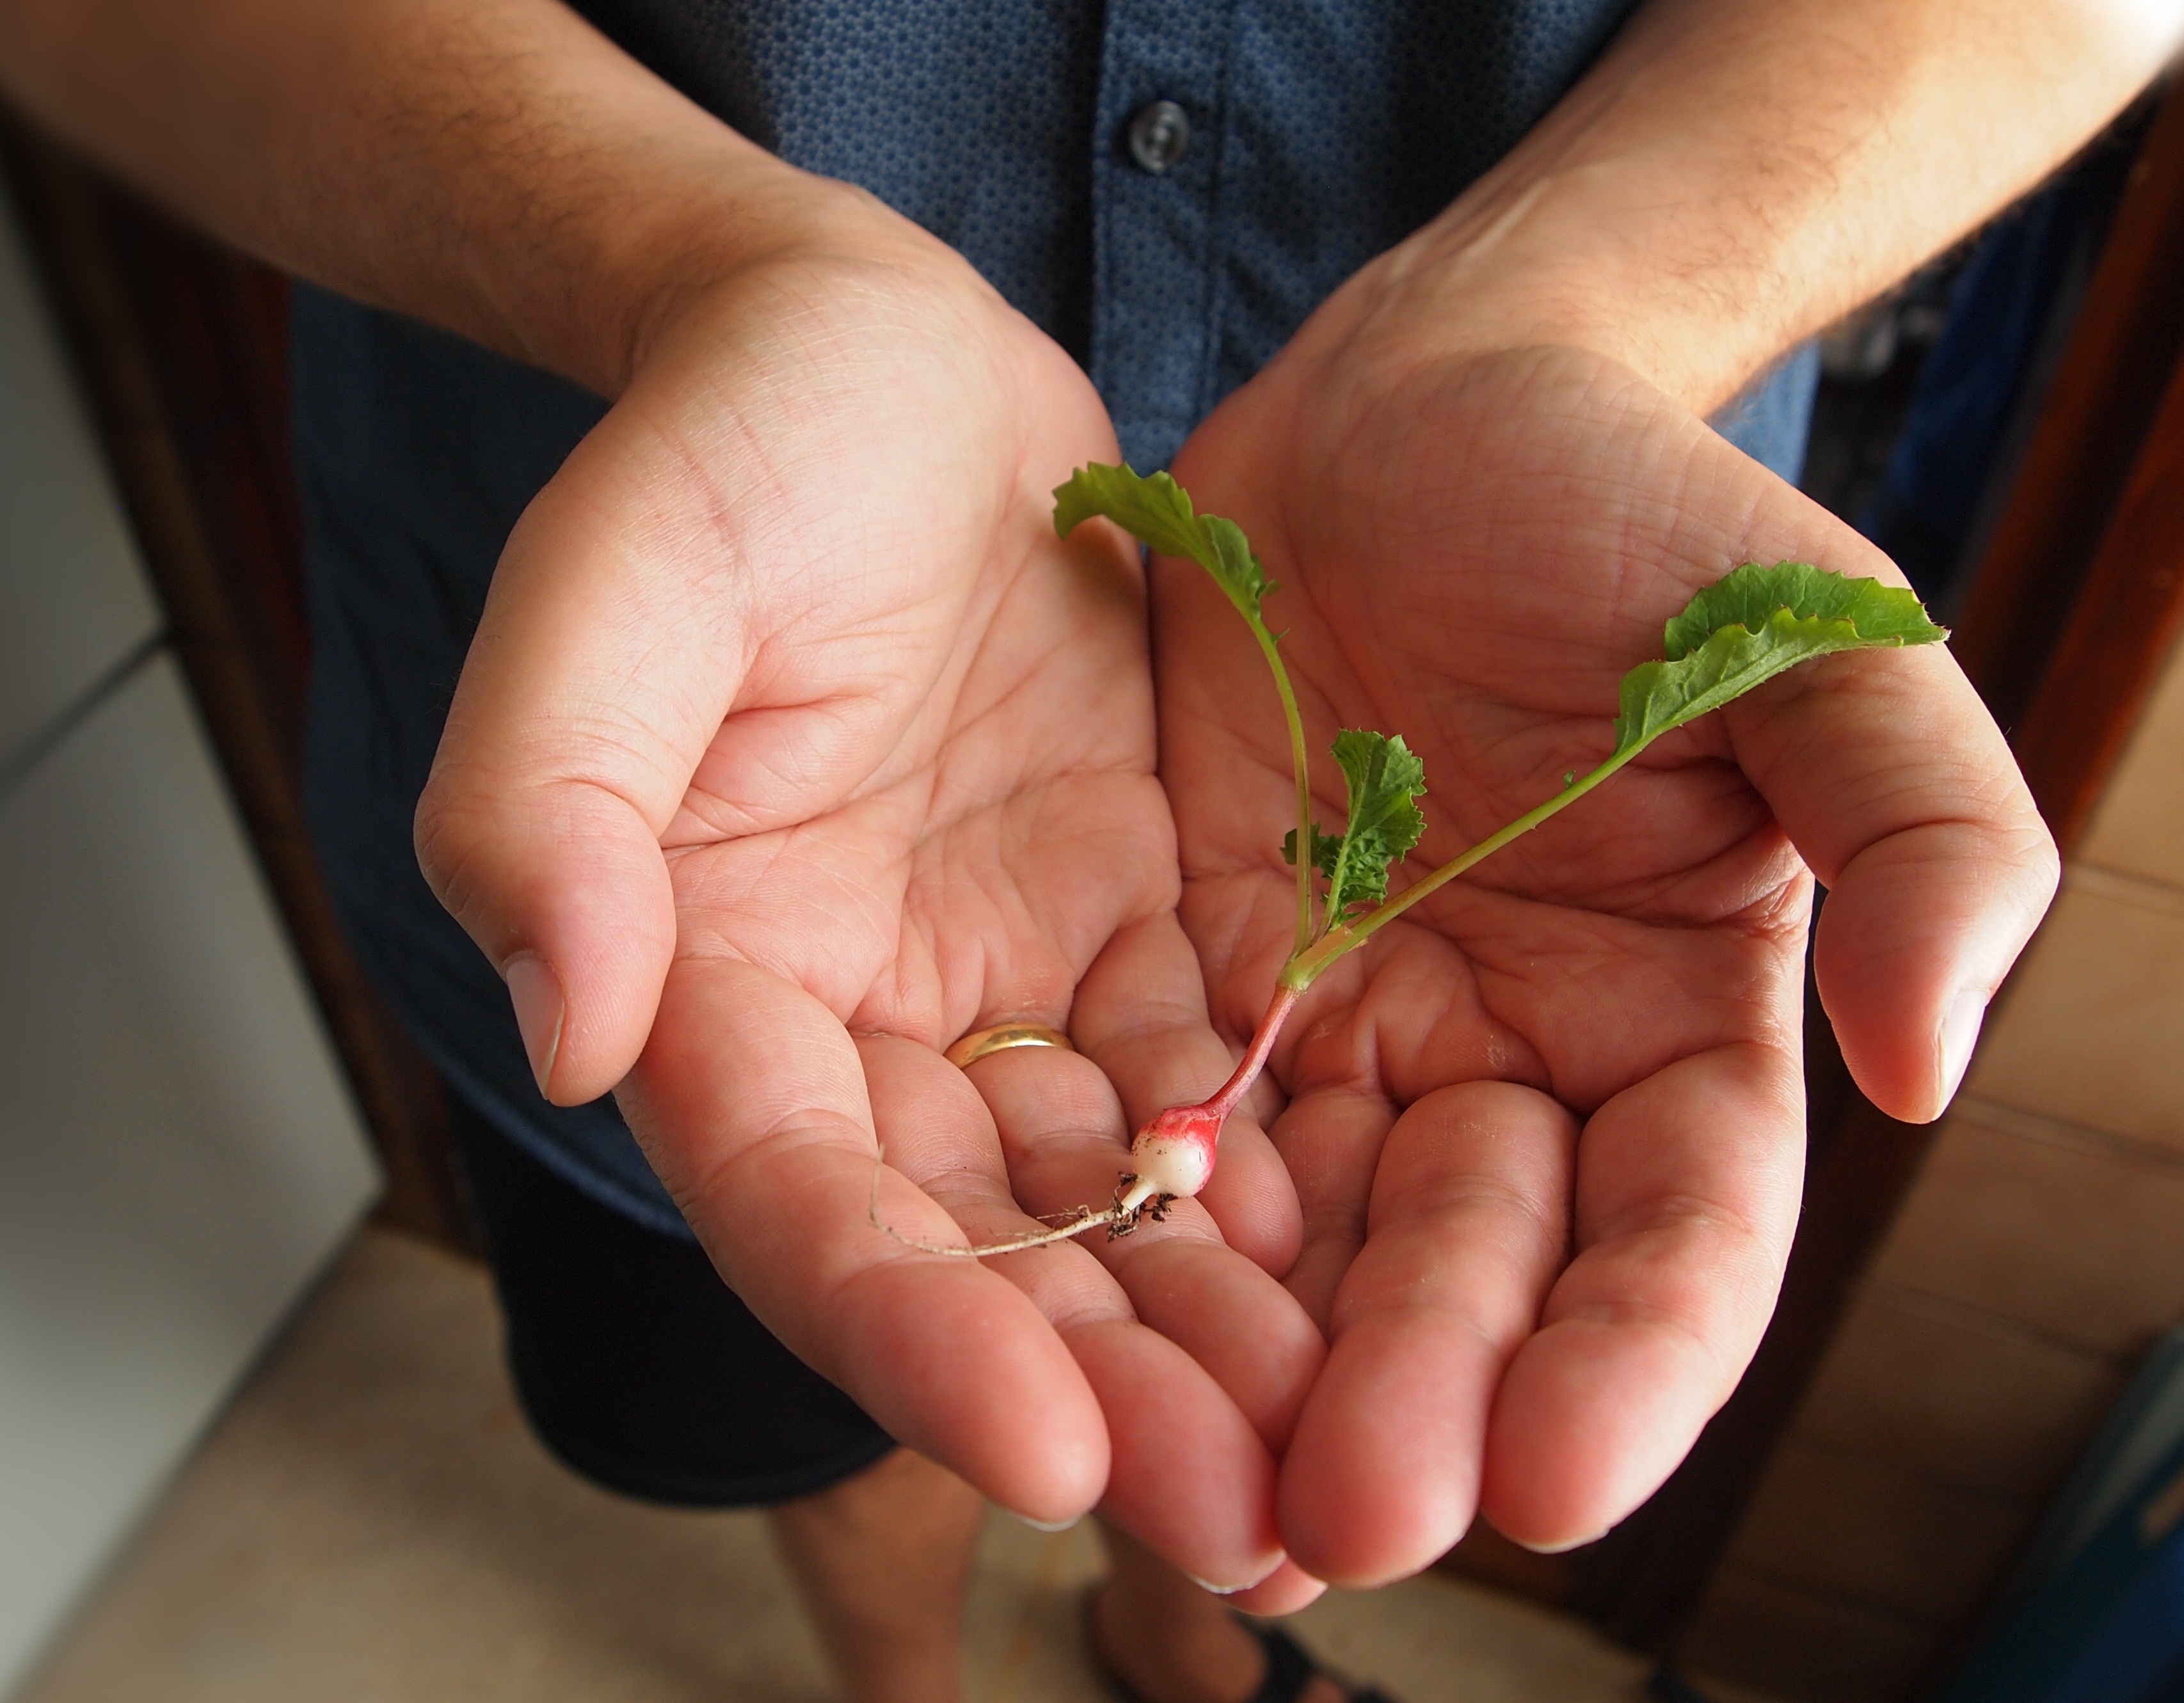
hand, man, leg, gift, finger, nail, holding hands, close up, radish, human body, hands, fingers, gardening, skin, sense